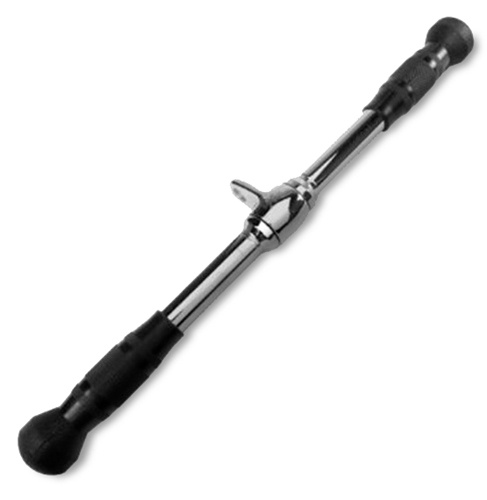
Revolving Solid Straight Bar
MBR-020R Revolving Solid Straight Bar w/Rubber Grips
Brand: Progym
Category: Sporting Goods > Fitness & General Exercise Equipment > Weight Lifting > Free Weight Accessories > Weight Bar Collars